Jan Baptist van der Meiren

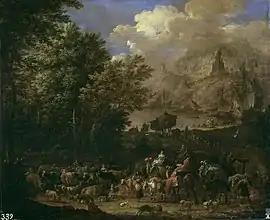
"The journeys of Jacob"

Jan Baptist van der Meiren (Antwerp, 1664 – in or after 1708) was a Flemish painter specializing in small, usually animated landscapes, harbour views and battle scenes with numerous figures. Aside from time spent in Vienna in 1695, he worked all of his career in Antwerp.